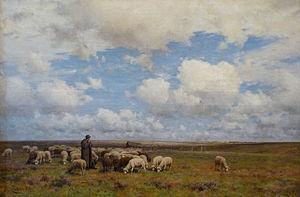
Henri Zuber, né le 24 juin 1844 à Rixheim et mort à Paris le 7 avril 1909, est un peintre paysagiste français.
Vieux-Ferrette est une commune française située dans le département du Haut-Rhin, en région Grand Est.